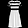
Label: Dress